Baker Street tube station

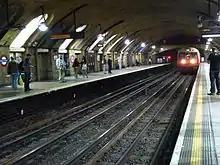
A Hammersmith and City line train to Barking arriving at the station’s oldest platforms opened in 1863

Construction began in March 1860; using the "cut-and-cover" method to dig the tunnel. Despite several accidents during construction, work was complete by the end of 1862 at a cost of £1.3 million. Rail services through the station opened to the public on Saturday, 10 January 1863.